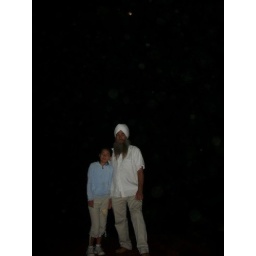
Khalsa and Siri Amrita on the new green roof with stars in back